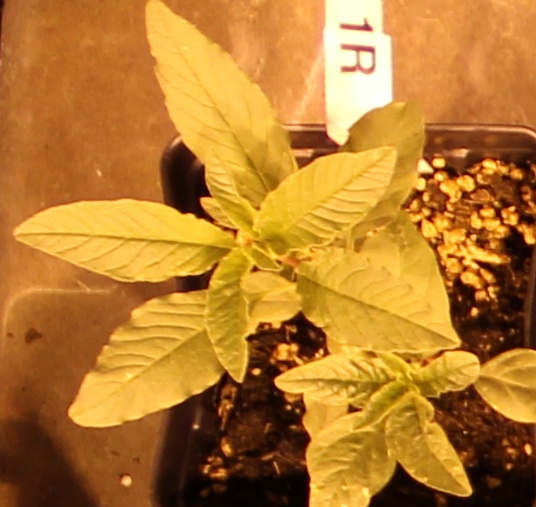
Label: Waterhemp